Ossian Sweet

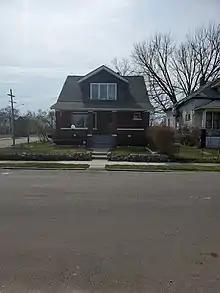
The Ossian Sweet House at 2905 Garland Street in Detroit, Michigan, pictured in 2021

In the spring of 1925, other houses bought by middle-class blacks in white neighborhoods had been attacked. The Waterworks Park Improvement Association was formed by whites who opposed blacks moving into formerly all-white neighborhoods, as they feared social disruption and a loss of value in their homes. Buying a home was a very difficult and lengthy process, even for white homeowners. It was even more challenging for non-whites because most black buyers had to take out multiple mortgages in order to purchase a home and assumed more debt than whites of similar income did.